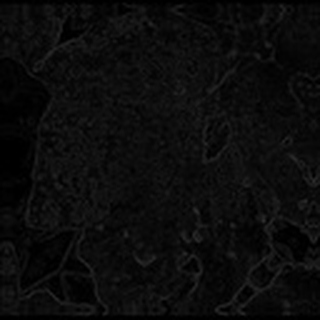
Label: cotton_powdery_mildew